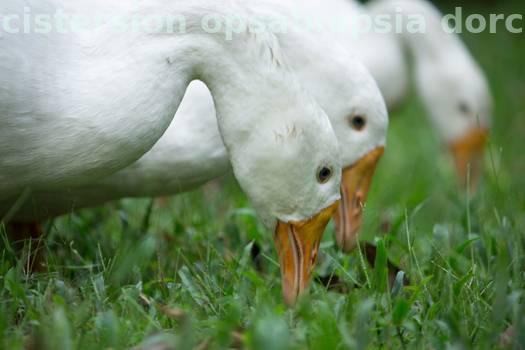
Label: Watermark